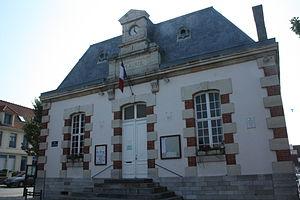
Façade avant de la Maire de la Commune de Wissant
Wissant est une commune française située dans le département du Pas-de-Calais en région Hauts-de-France.